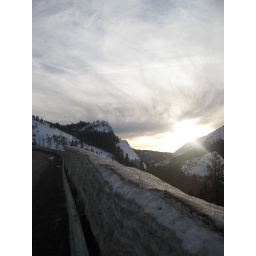
about an hour from the house we stayed at near s. lake tahoe